Patisia

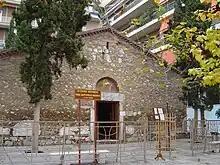
Church of Saint Andreas in Patisia

Patisia has a hot-summer mediterranean ("Csa") climate, with mild winters and hot summers.